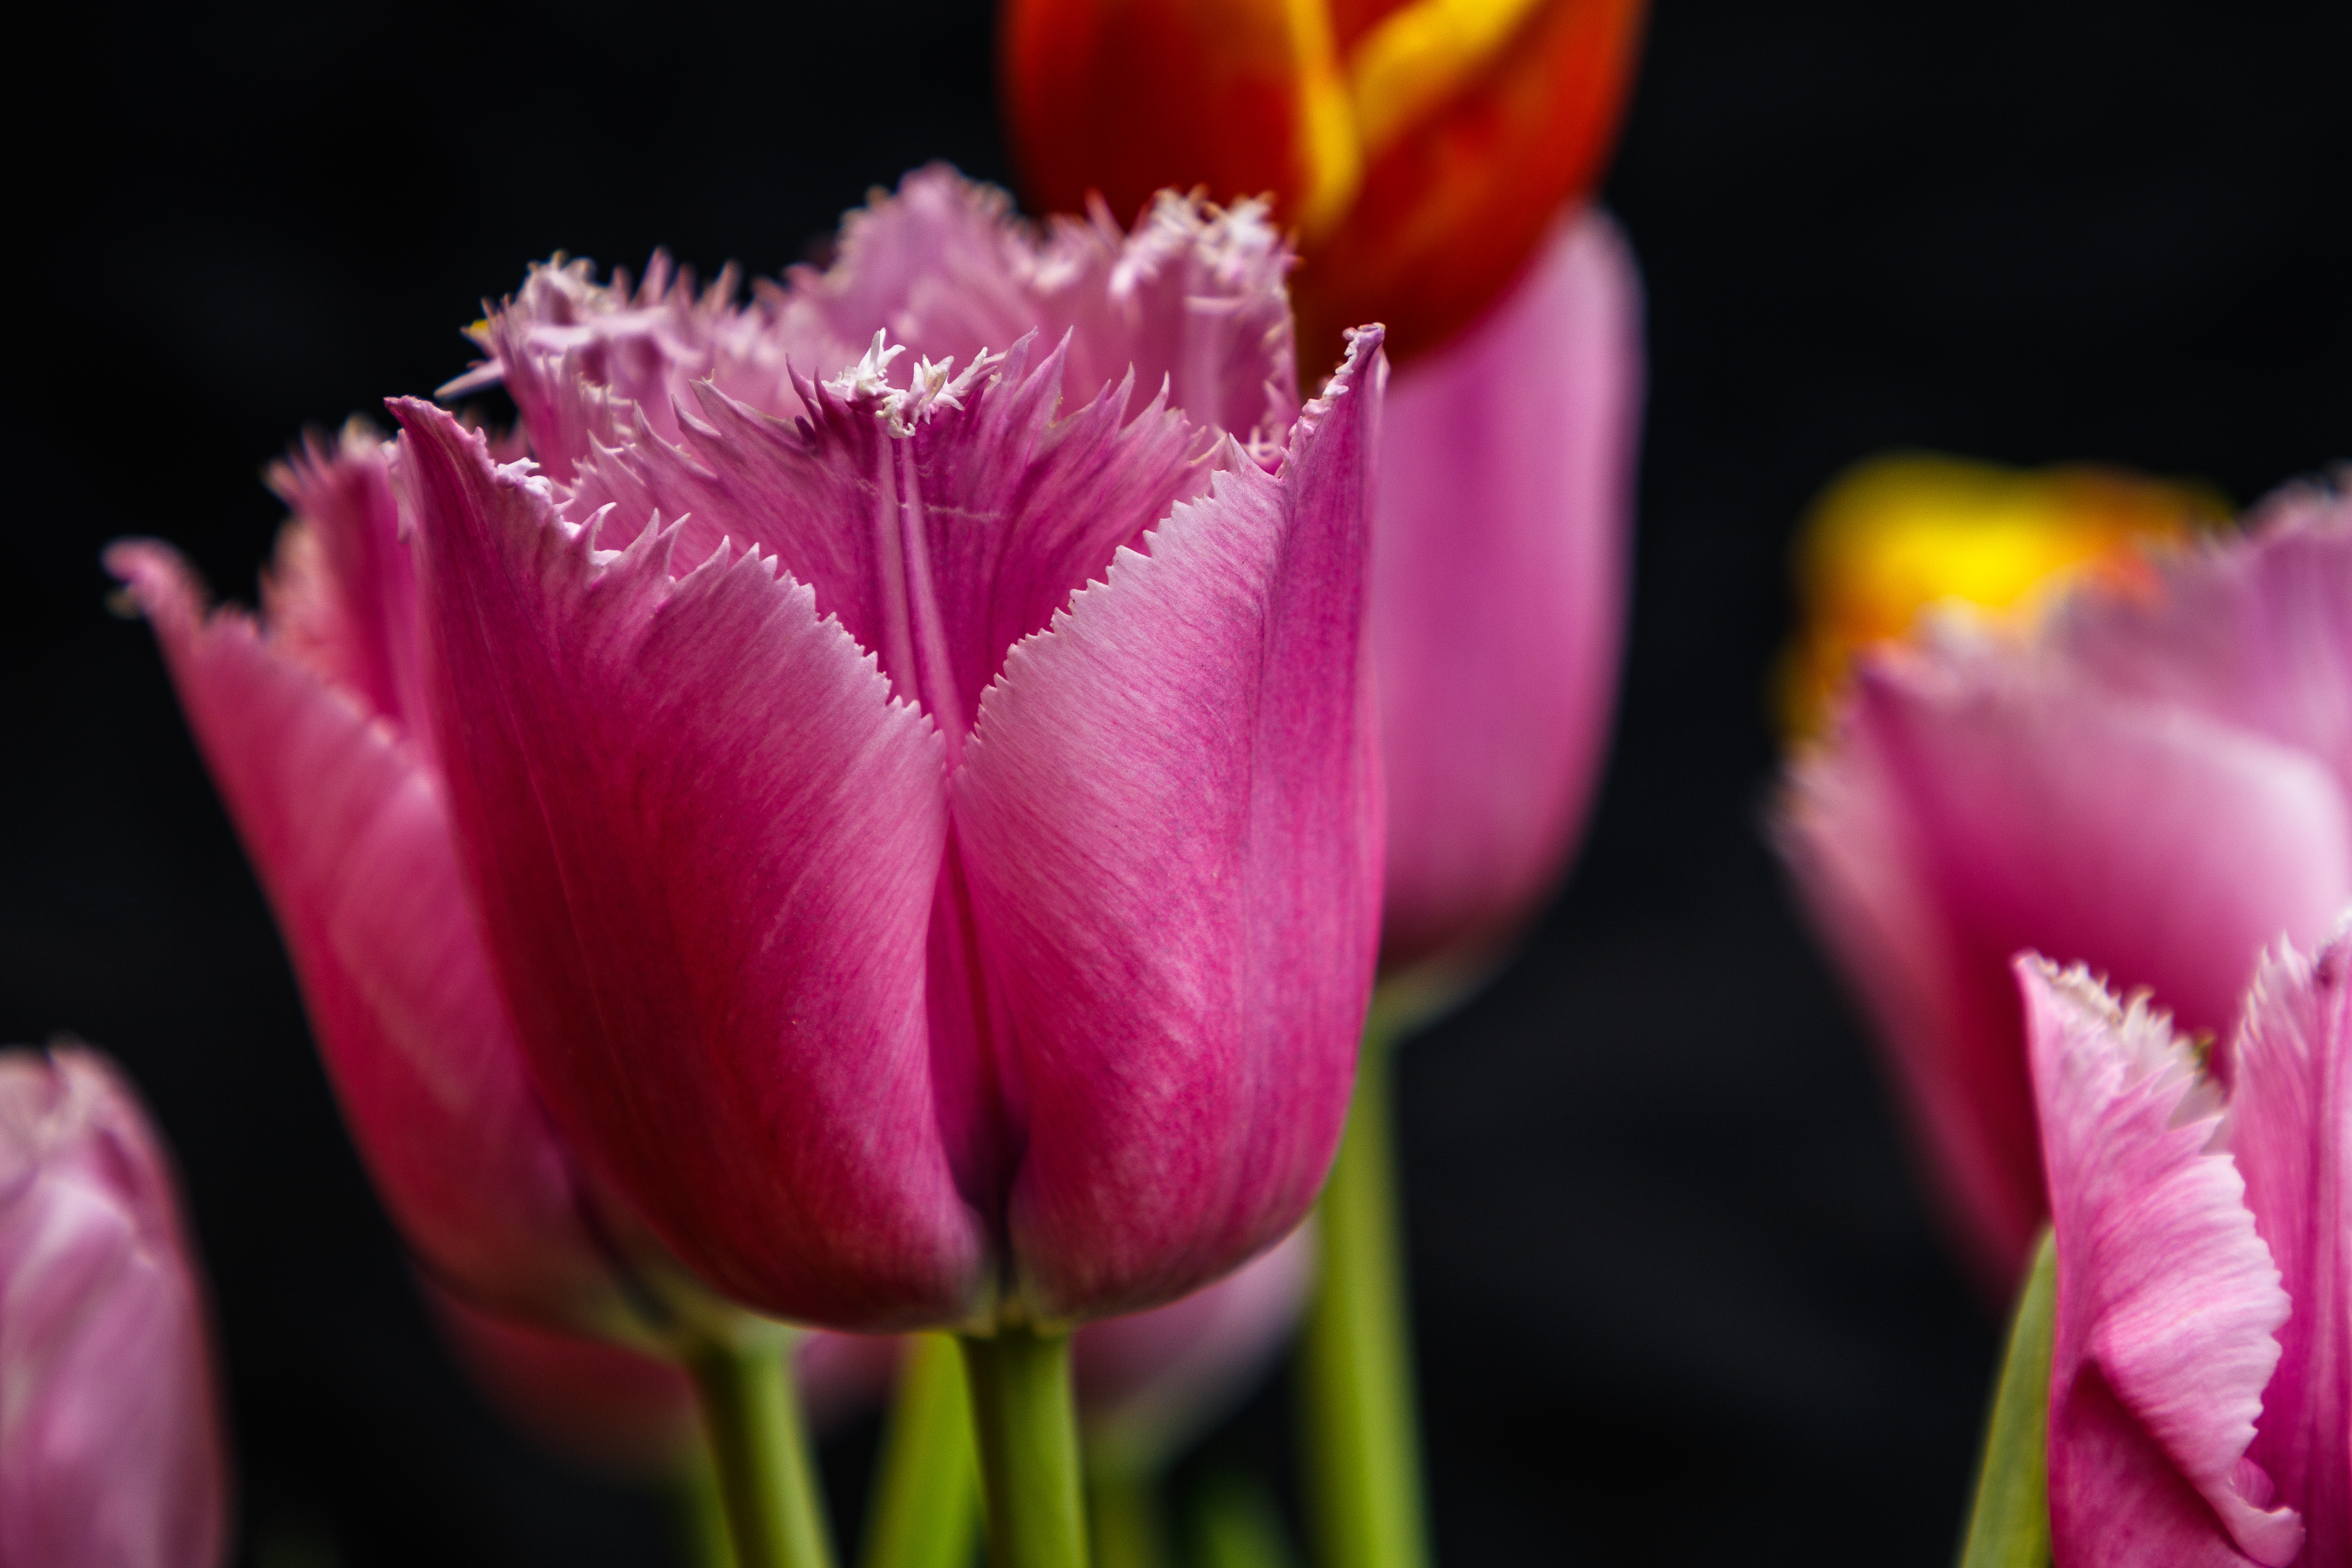
flowers, petals, nature, colorful, flower, flower garden, smell, living, happiness, summer, bloom, plants, garden, village, rural area, petal, plant, purple, pink, magenta, flowering plant, botany, light, close up, violet, spring, Colorfulness, lavender, photography, macro photography, wildflower, plant stem, annual plant, Pedicel, herbaceous plant, still life photography, tulip, perennial plant, crocus, Forb, floristry